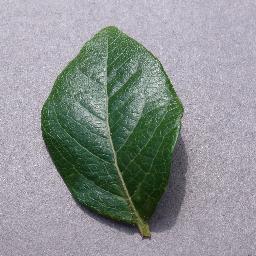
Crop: blueberry
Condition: healthy